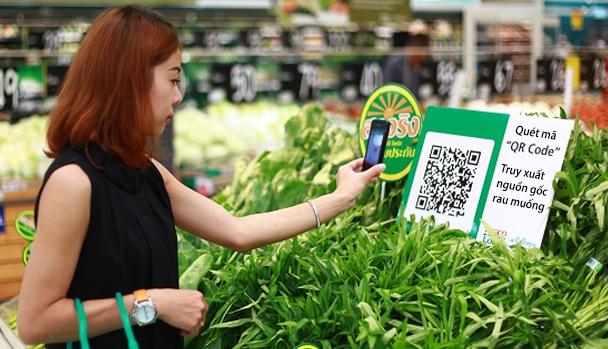
cô gái đang giơ điện thoại ra để quét mã qr